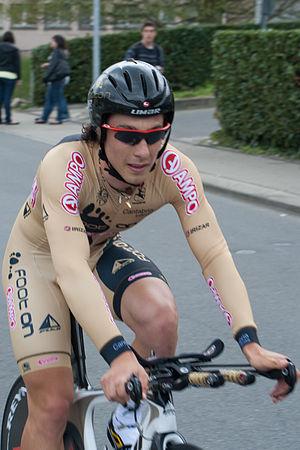
Fabio Felline, troisième étape du Tour de Romandie 2010.
Fabio Felline, né le 29 mars 1990 à Turin, est un coureur cycliste italien évoluant dans l'équipe Astana. Bon sprinteur et bon puncheur, il a notamment remporté le classement par points du Tour d'Espagne 2016.